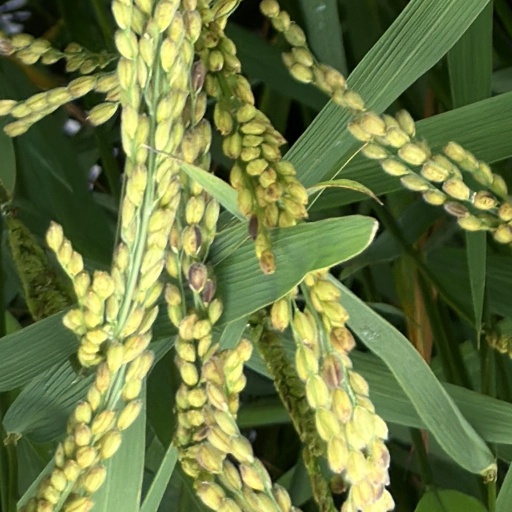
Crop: rice